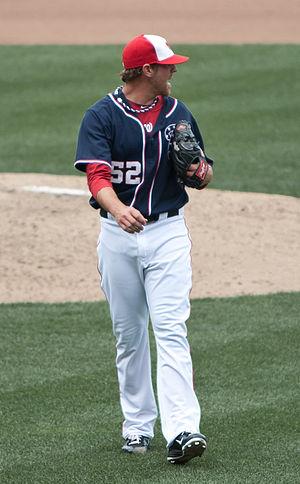
Ryan Brent Mattheus est un lanceur droitier des Ligues majeures de baseball sous contrat avec les Reds de Cincinnati.